F. W. Doberck & søn

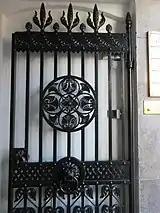
Detail of the gate at Lille Strandstræde 22

The firm has contributed to a number of buildings in Copenhagen, for instance decorative metalwork for Copenhagen City Hall, a gate at Amagertorv 6 and street lamps at the Church of the Holy Ghost.